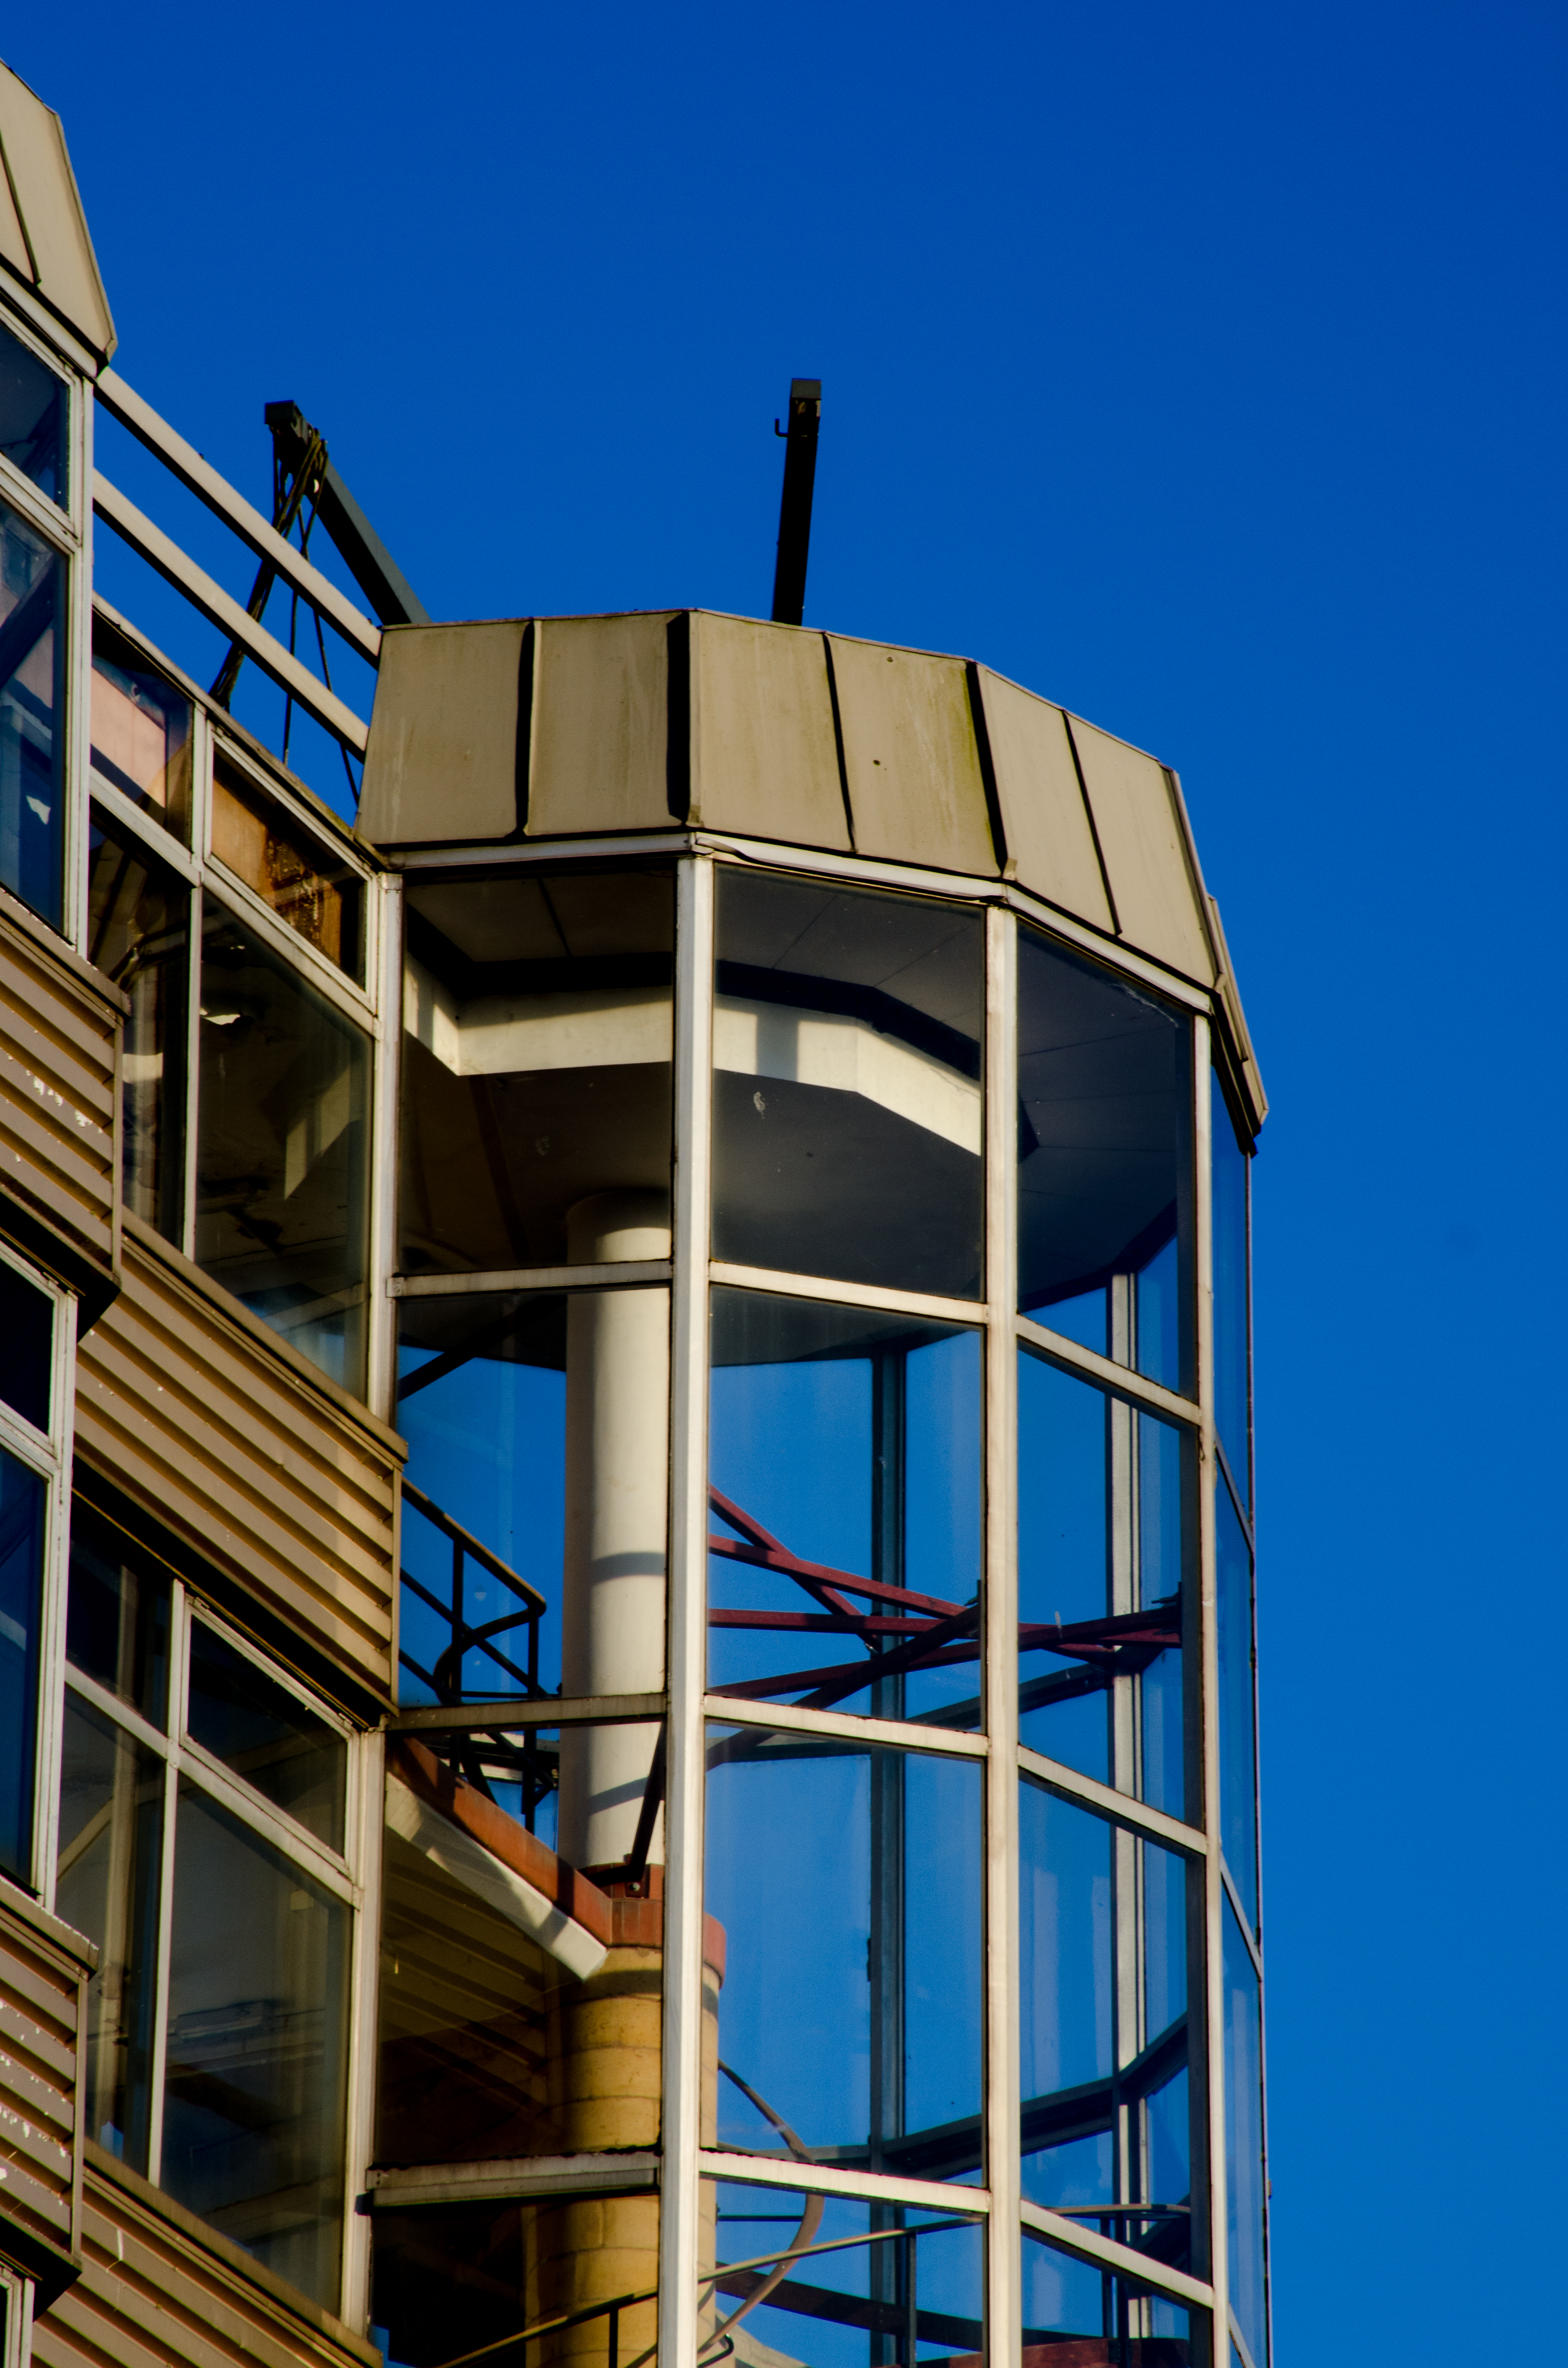
architecture, structure, window, skyscraper, tower, facade, blue, tower block, free, residential area